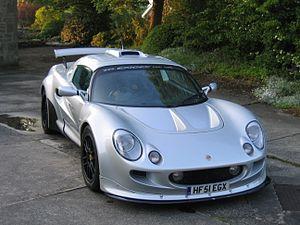
La Lotus Exige est un modèle du constructeur automobile britannique Lotus Cars dérivé de la Lotus Elise, étudié pour une utilisation plus sportive, en particulier sur circuit. La voiture reste cependant homologuée pour circuler sur la route.